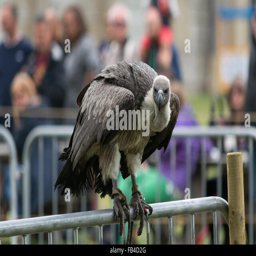
bird of prey vulture on a railing looking straight at the camera with folded wings